4th Cavalry Regiment (United States)

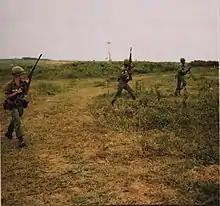
Men of B Troop, 1st Squadron, 4th Cavalry, 1st Infantry Division, deploy from an armored personnel carrier to make a detailed search of an area north of Saigon, 20 October 1965

1st Squadron, 4th Cavalry (1-4 Cavalry, popularly called "Quarterhorse") was assigned to be the divisional reconnaissance squadron of the 1st Infantry Division based at Di An. It arrived at Vung Tau on 7 October 1965, making it the first element of the 4th Cavalry to deploy to Vietnam. Commanded by LTC Paul M. Fisher, the Squadron was ready for action. On 12 November 1965, 1-4 Cavalry received its baptism by fire in the Vietnam War when Troop A, attached to 2-2 Infantry, engaged a VC regiment in the village of Bau Bang. Three enemy probing attacks were thrown back, and on the fourth charge, .50 caliber machine-gun fire broke up their assault and the enemy retreated, leaving 146 dead. On 24 February 1966, Troop B fought a stiff skirmish with the VC and repulsed the enemy. In April 1966, LTC Fisher became the executive officer of the 1st Brigade, 1st Infantry Division, and his replacement was LTC Leonard L. Lewane. LTC Lewane led the squadron in several operations in conjunction with other elements of the 1st Infantry Division, including Operations Birmingham, El Paso, and Shenandoah.